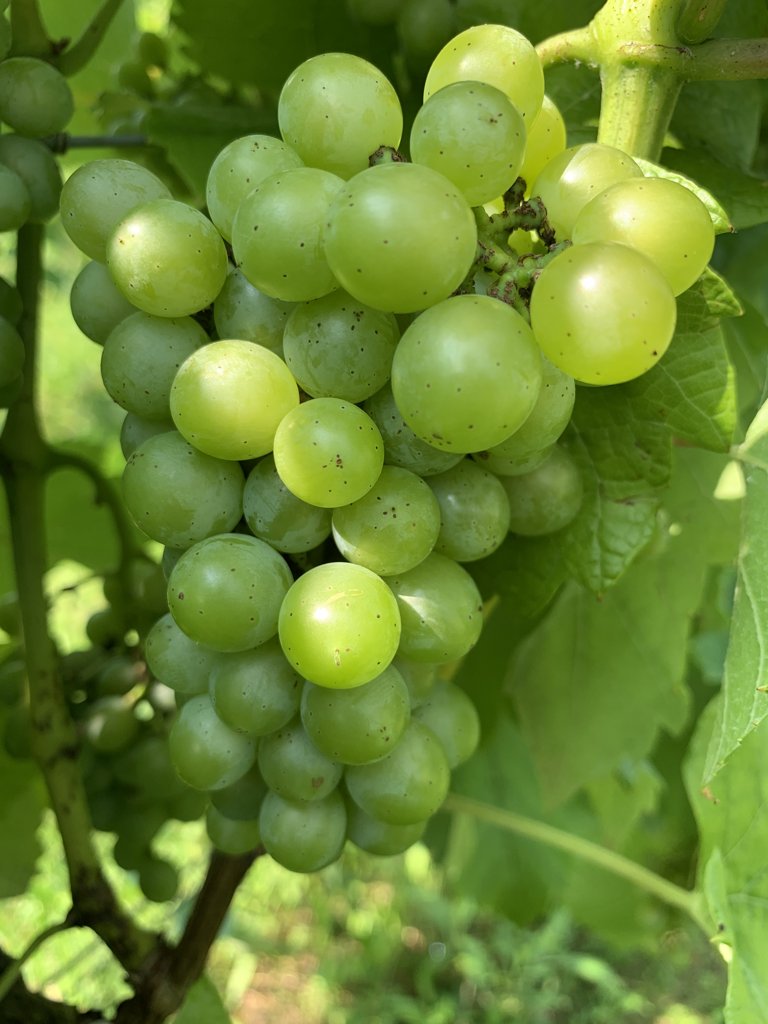
Berries visible: 47
Grape clusters: 2